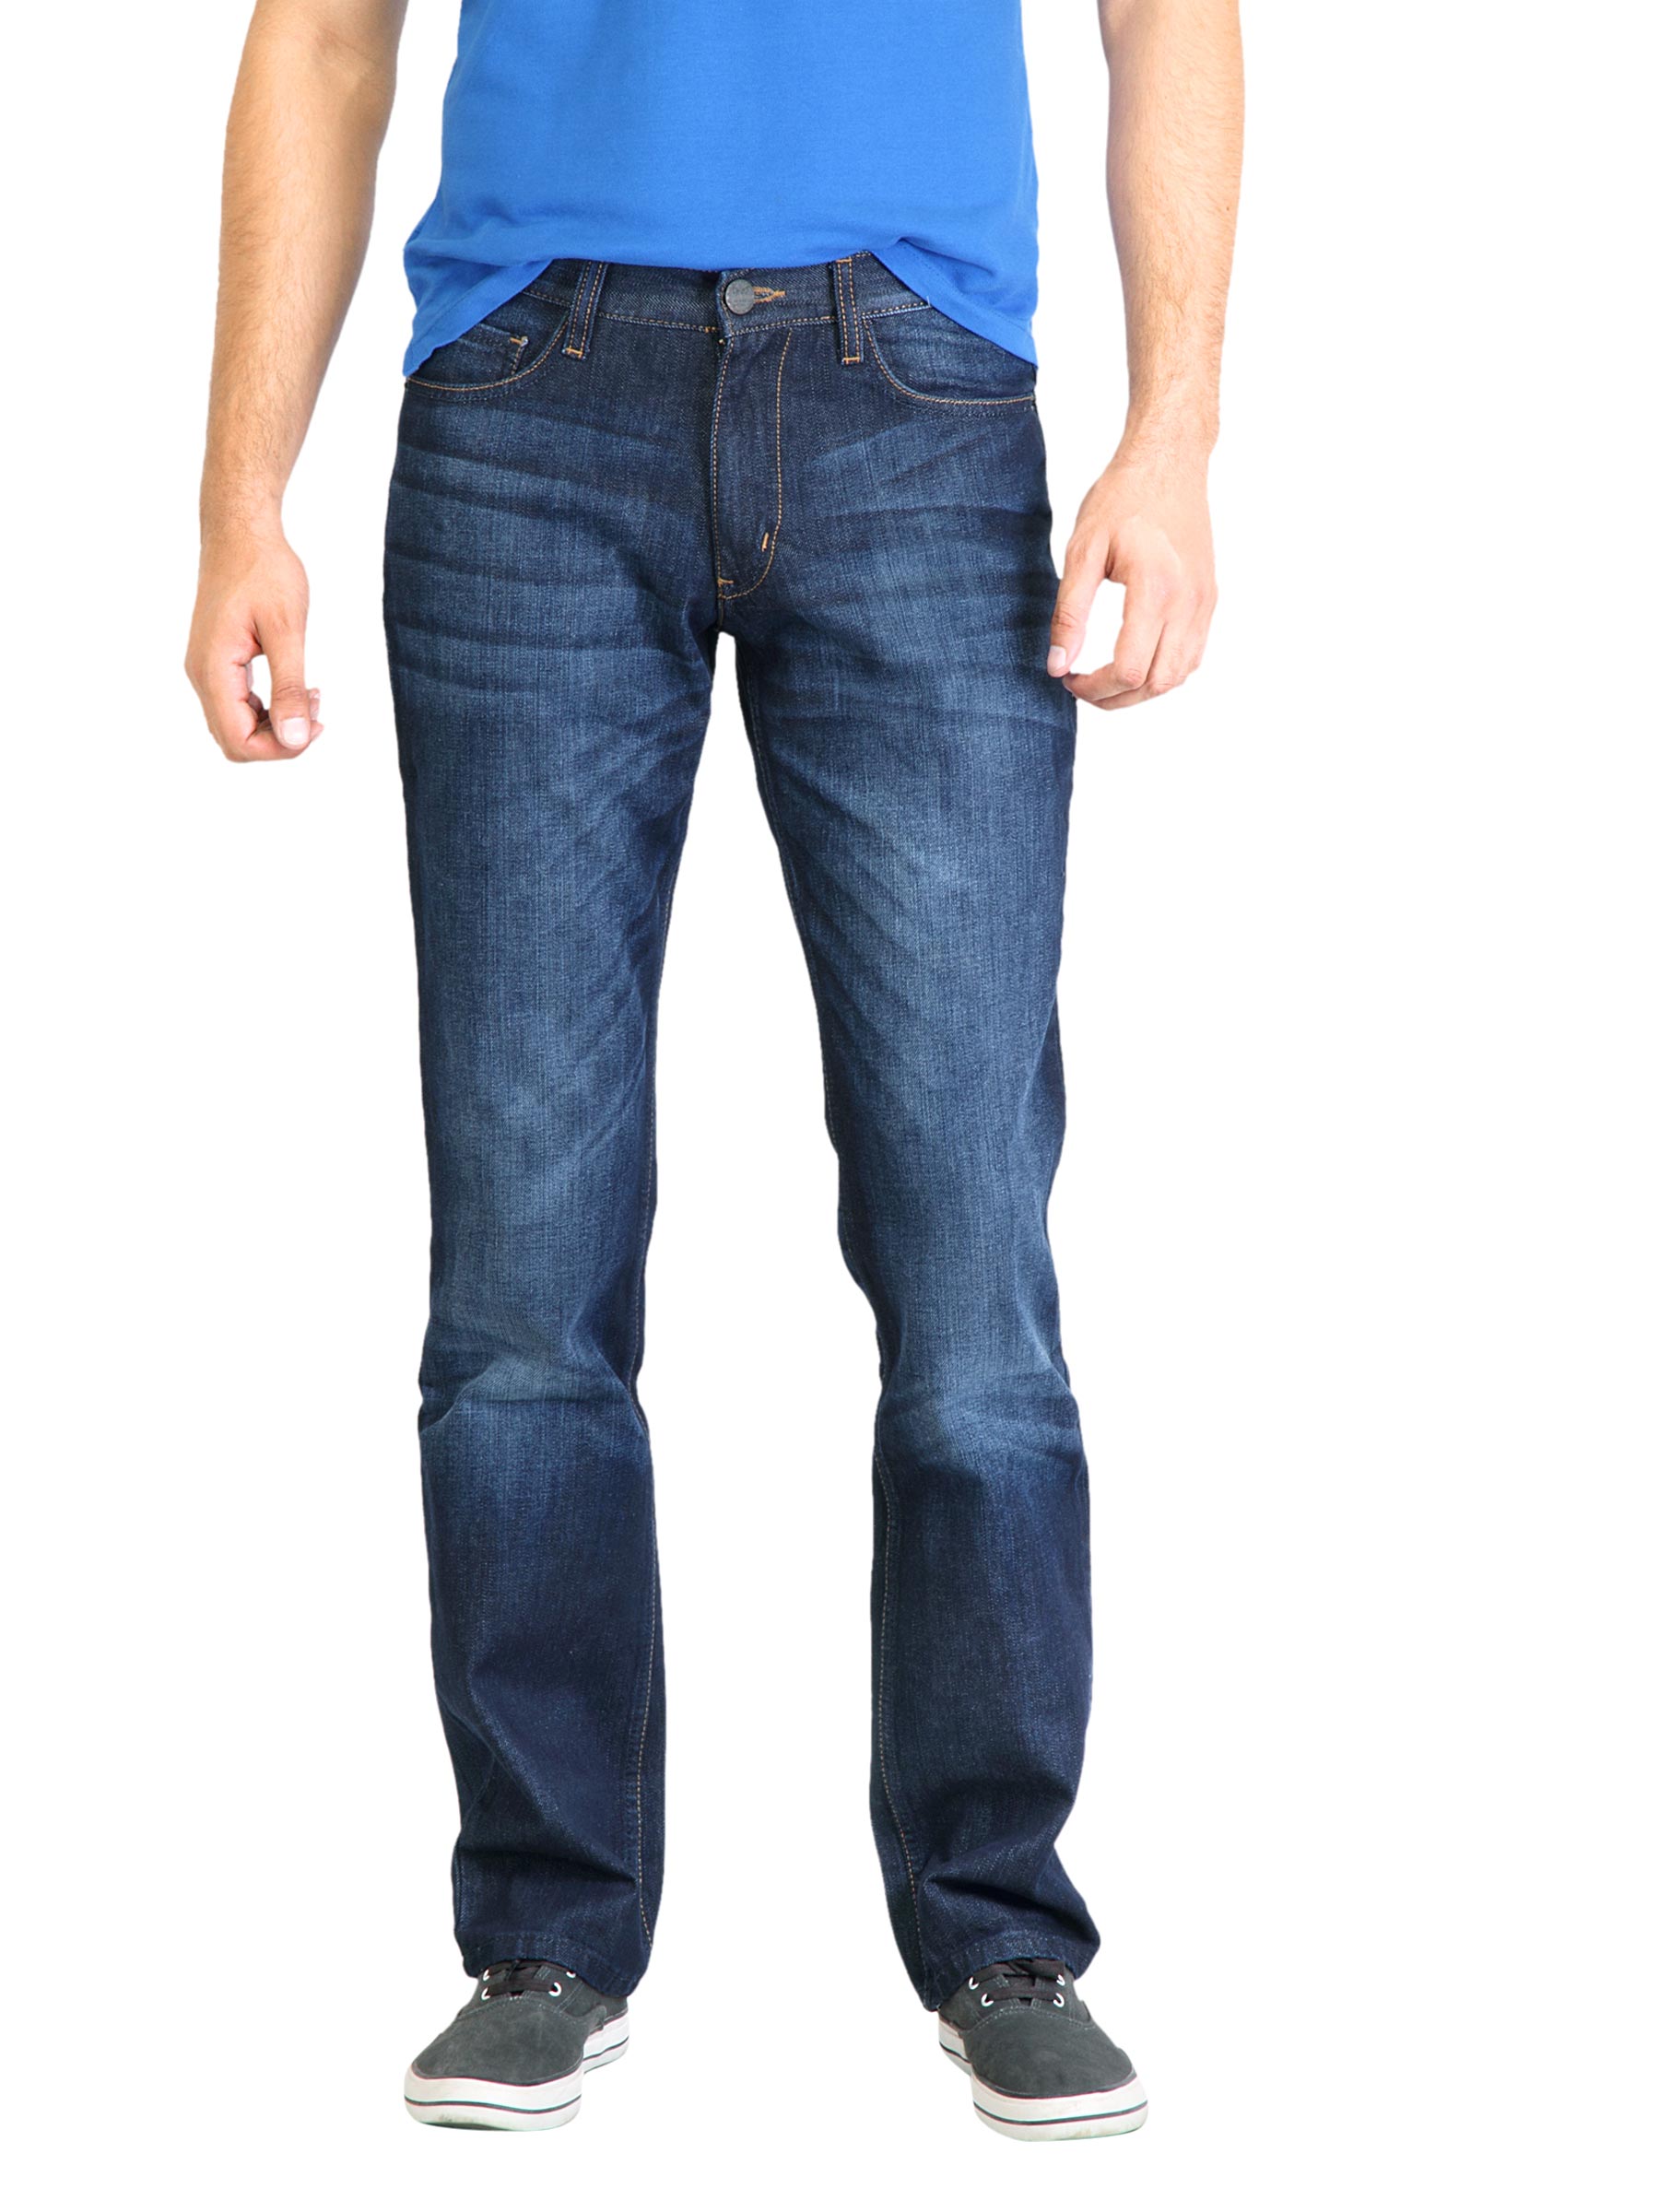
Locomotive Men Washed Blue Jeans
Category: Apparel / Bottomwear / Jeans
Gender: Men
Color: Blue
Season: Fall 2011
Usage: Casual